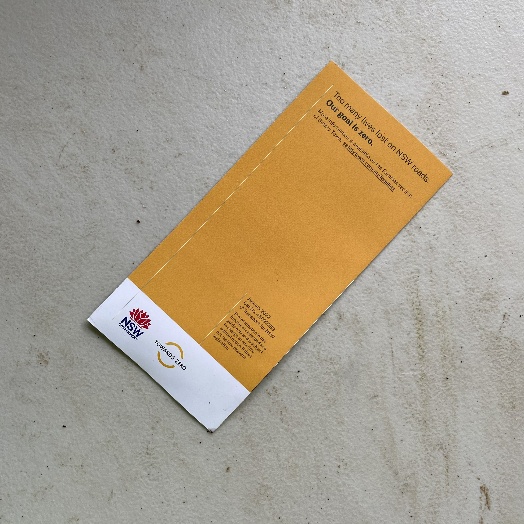
Label: Paper